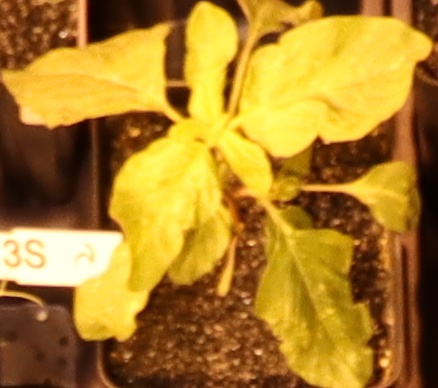
Label: Redroot Pigweed